Bentley Boys

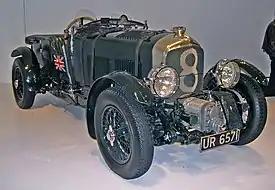
1929 "Blower" Bentley from the Ralph Lauren collection

The Bentley Boys were a group of wealthy British motorists who drove Bentley sports cars to victory in the 1920s and kept the marque's reputation for high performance alive. In 1925, as the marque floundered, Bentley Boy Woolf Barnato bought the company, leading to the creation of the famous supercharged Bentley Blower car.